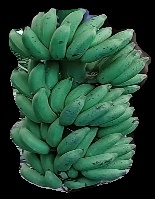
Variety: elakki-bale
Grade: grade1